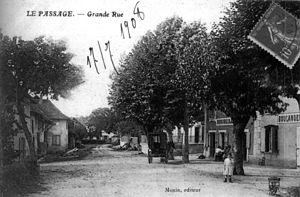
Le Passage est une commune française située dans le département de l'Isère, en région Auvergne-Rhône-Alpes.